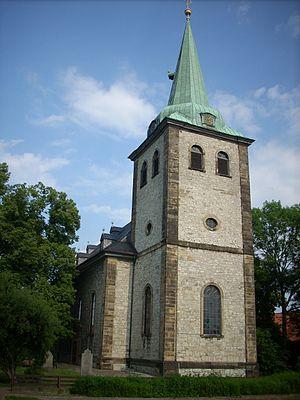
Algermissen est une commune appartenant à l'arrondissement de Hildesheim, dans l'état fédéré de Basse-Saxe dans le nord de l'Allemagne.